Gary Holt (musician)

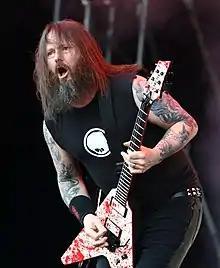
Holt performing with Slayer in 2014

Gary Wayne Holt (born May 4, 1964) is an American musician from the San Francisco Bay Area. He is the guitarist and main songwriter for thrash metal band Exodus, and has also been a member of Slayer since 2011, initially joining as a temporary guitarist in place of Jeff Hanneman, and as a permanent guitarist after his death in May 2013.